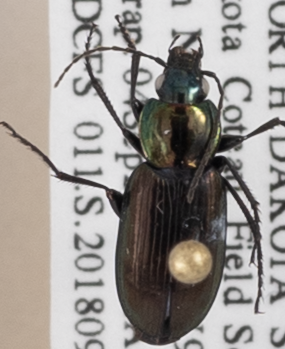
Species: Agonum cupreum
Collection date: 2018-09-04
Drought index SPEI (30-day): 0.03
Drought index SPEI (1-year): -0.142
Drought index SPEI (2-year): -0.492